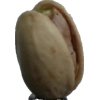
Label: pistachio